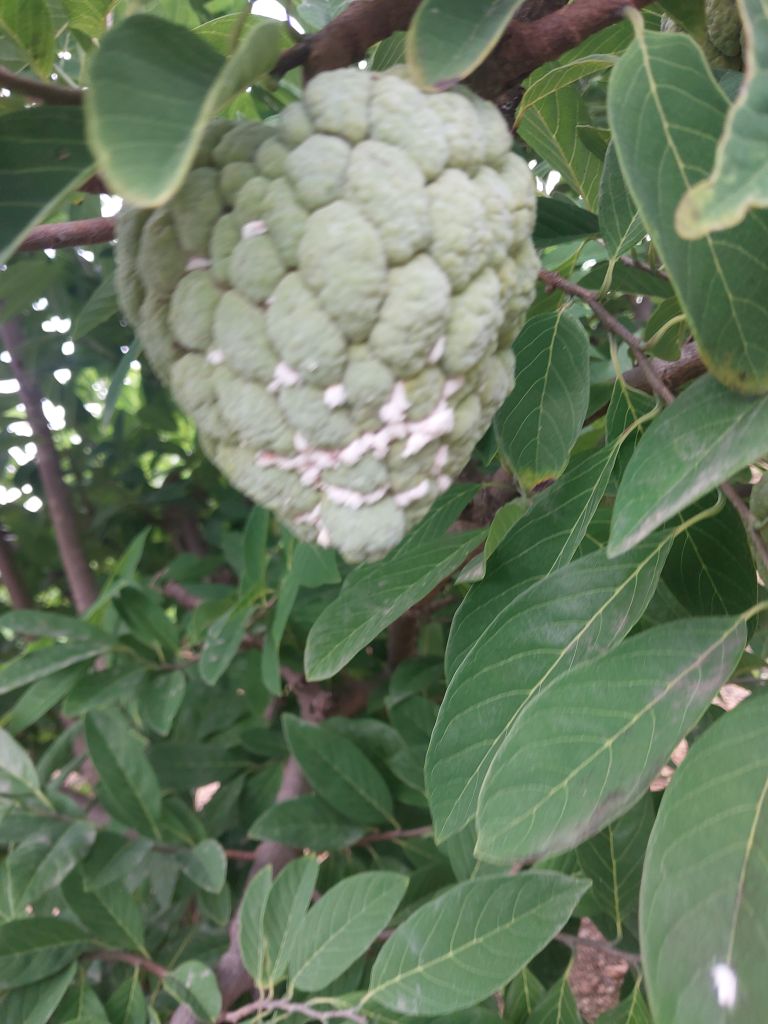
Disease label: Mealy Bug